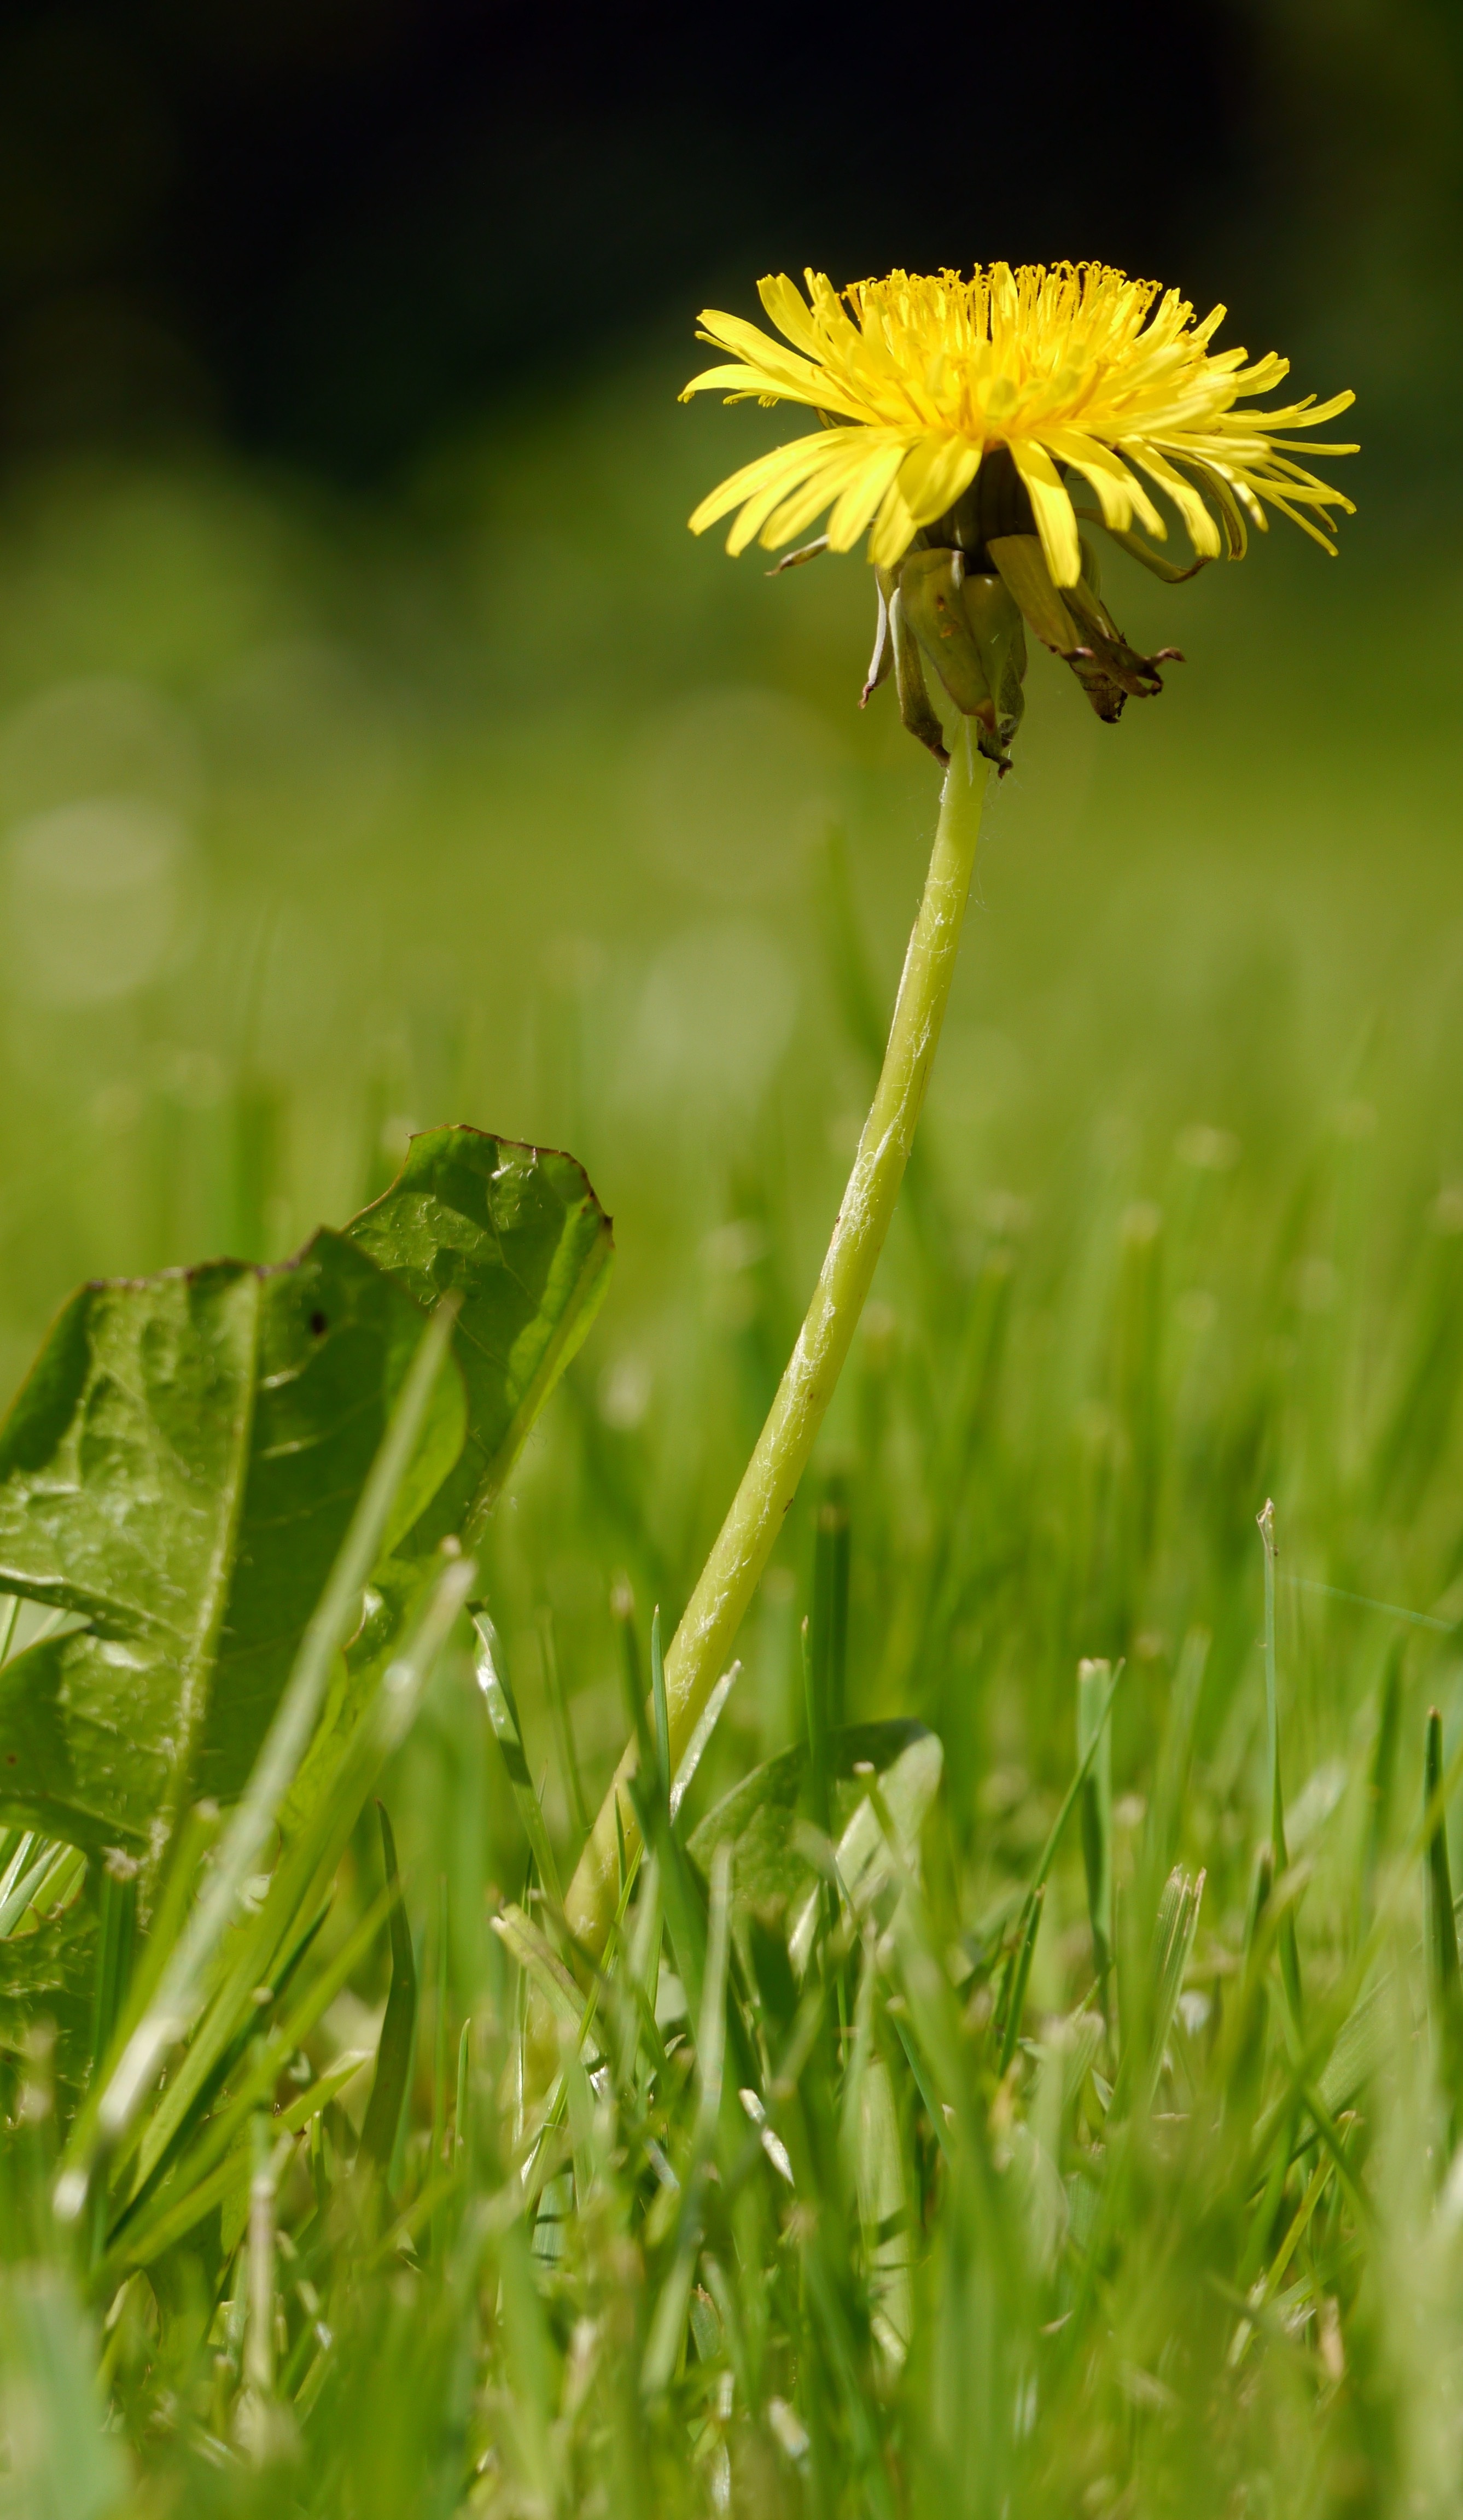
nature, grass, plant, field, lawn, meadow, dandelion, prairie, sunlight, leaf, flower, spring, green, botany, yellow, flora, yellow flower, wildflower, close up, pointed flower, grassland, macro photography, flowering plant, common dandelion, daisy family, grass family, plant stem, land plant